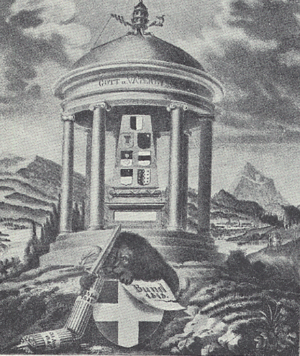
Le Sonderbund ou Sondrebond est une ligue sécessionniste, en vigueur entre 1845 et 1847 en Suisse, regroupant sept cantons catholiques conservateurs dans l'idée de défendre leurs intérêts particuliers contre une centralisation du pouvoir de la Confédération alors aux mains des libéraux.
L'histoire du canton de Fribourg est marquée par la richesse des peuples ayant peuplé le canton. Fribourg est le premier canton à prédominance romande à être entré dans la confédération en 1481.
La Confédération des XXII cantons désigne l'une des étapes de formation de la Confédération suisse, la période entre la fin de la domination française en 1813 et la création de l'État fédéral de 1848.